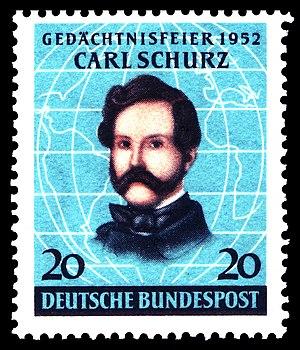
Cette liste recense les personnalités figurant sur les timbres-poste d'Allemagne fédérale, de la République Démocratique d'Allemagne, des diverses zones d'occupation alliées, de la Sarre, du Troisième Reich, de la République de Weimar, de l'Empire Allemand ainsi que des divers petits royaumes qui l'ont précédé.